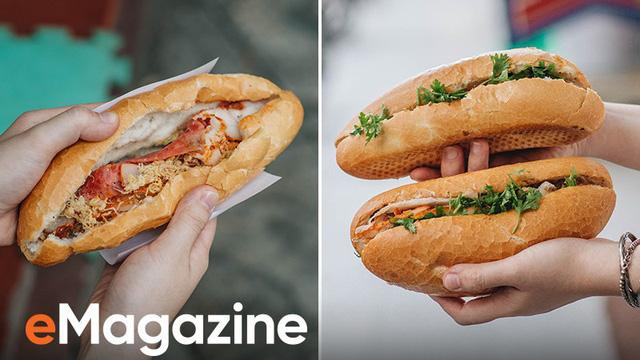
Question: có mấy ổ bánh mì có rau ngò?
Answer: có hai ổ bánh mì có rau ngò